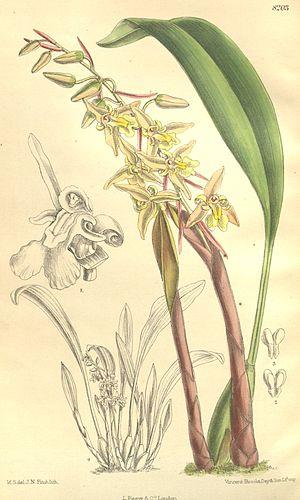
Chelonistele est un genre de la famille des Orchidaceae.